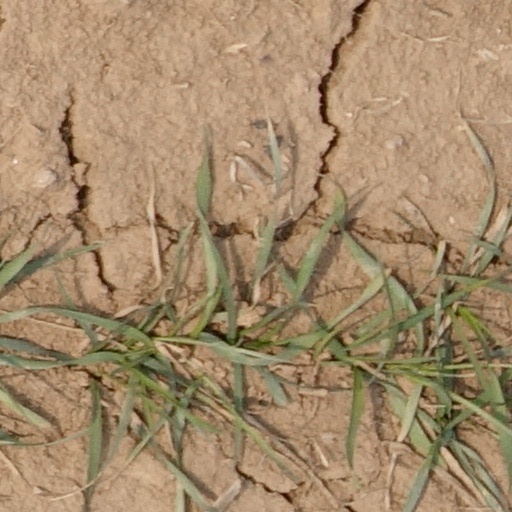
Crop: wheat